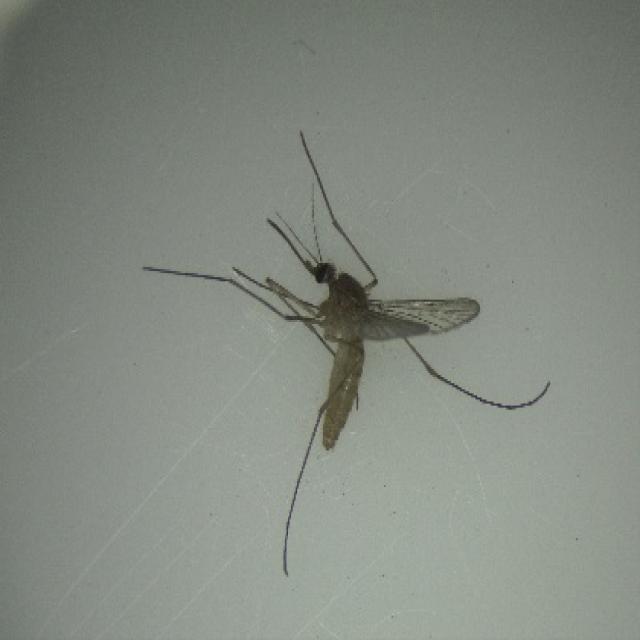
Species: culex_pipiens